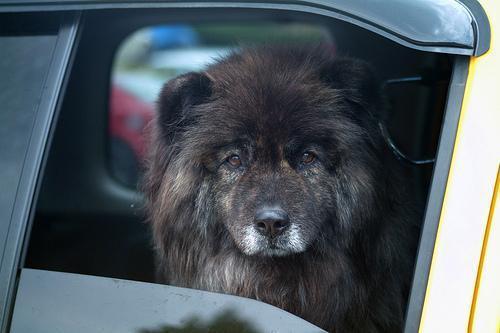
chow